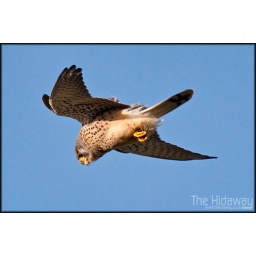
A male Kestrel hovering in the blue autumn sky. Taken using my sigma 50-500mm.